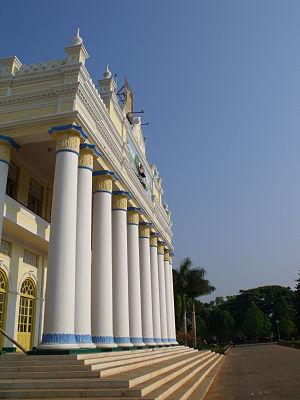
L'université de Mysore est une université publique indienne située à Mysore dans le Karnataka, en Inde.